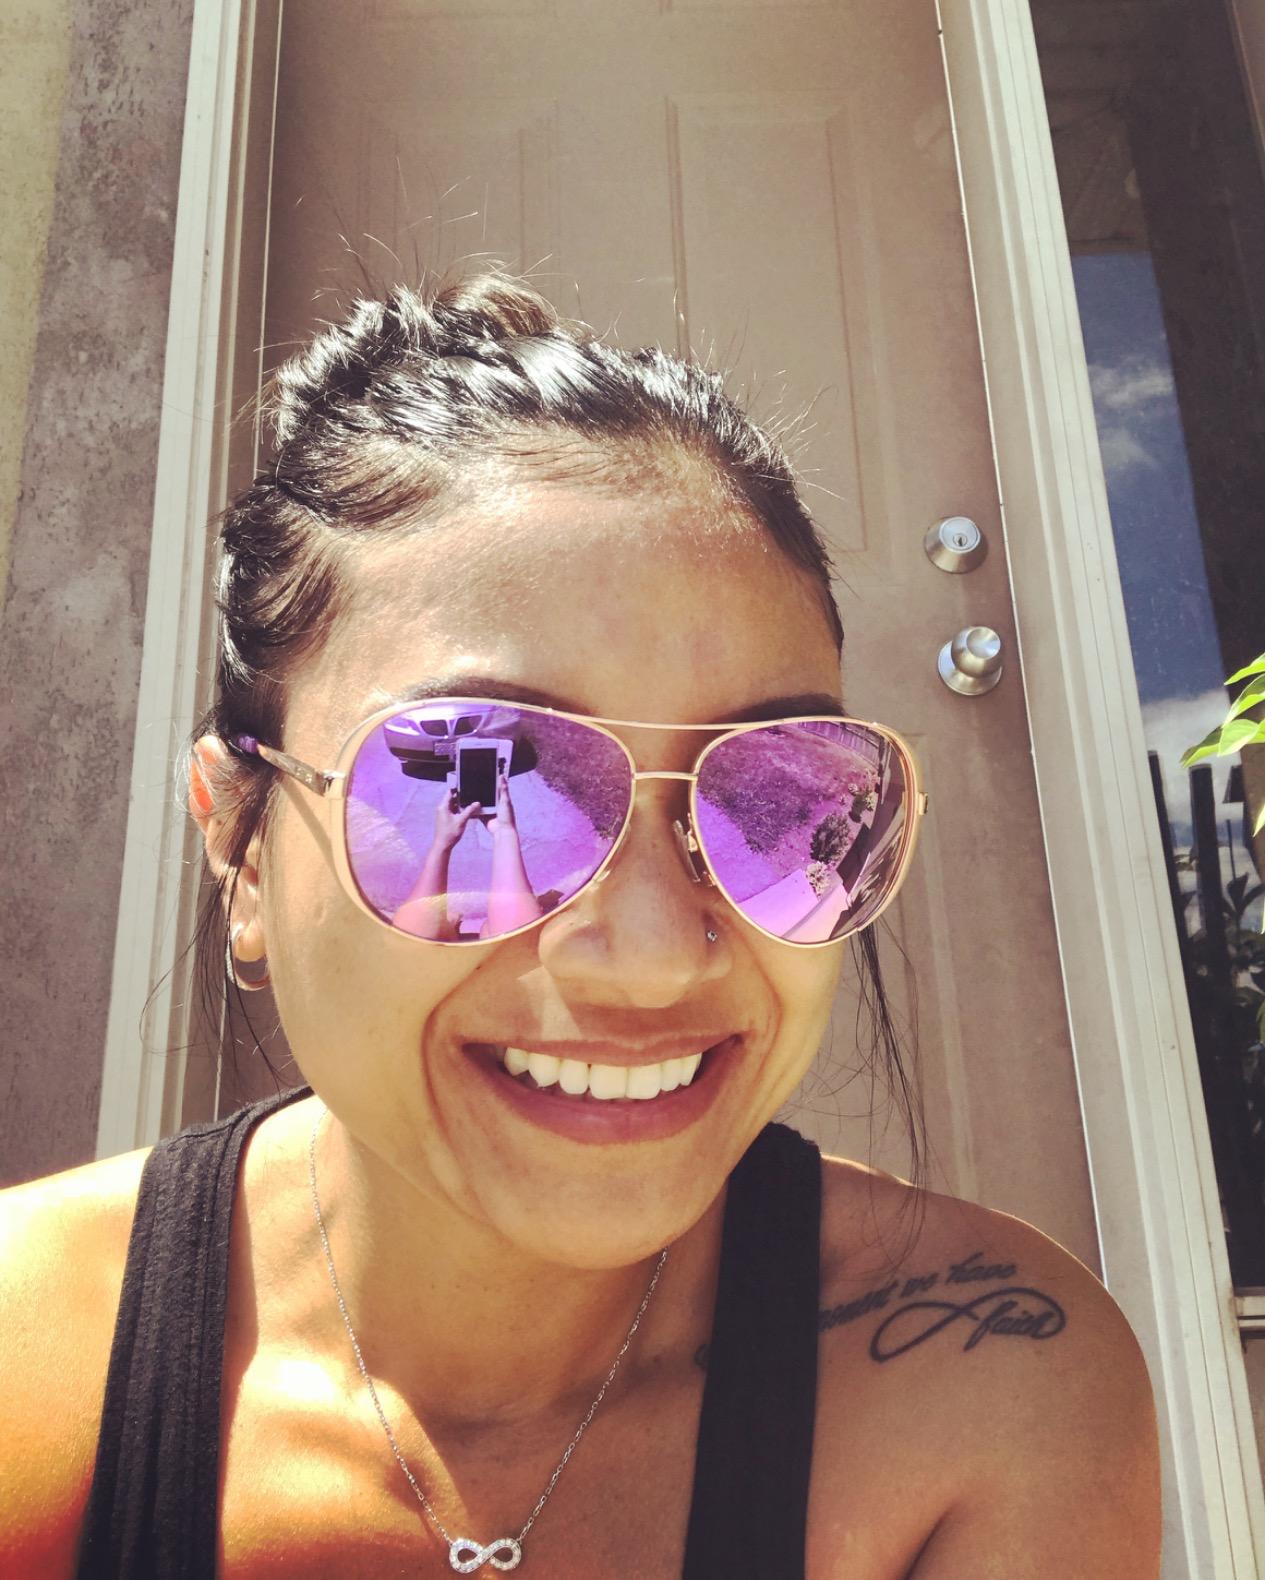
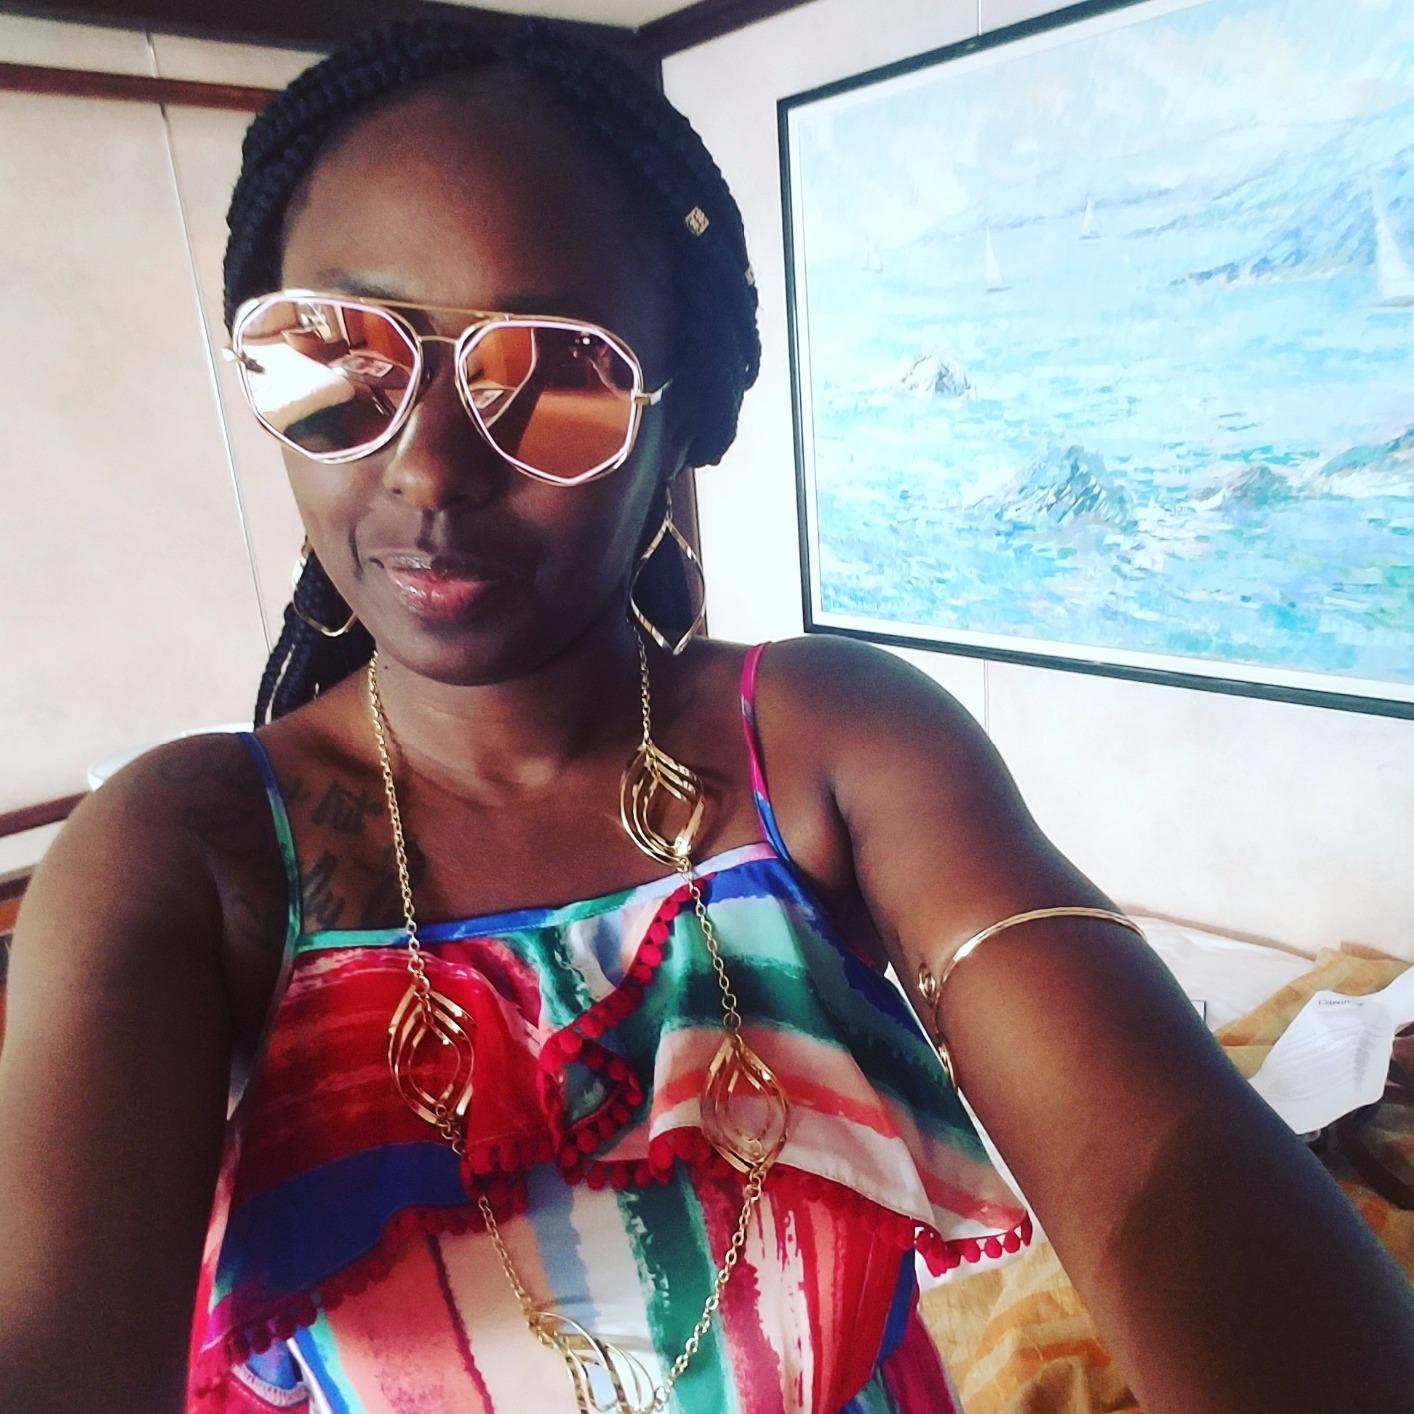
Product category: accessories_sunglasses
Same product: no